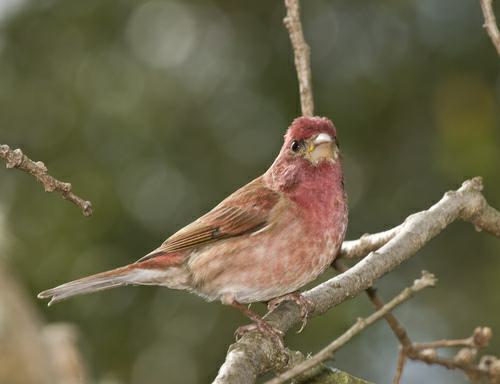
A photo of a purple finch